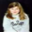
Label: girl